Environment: real
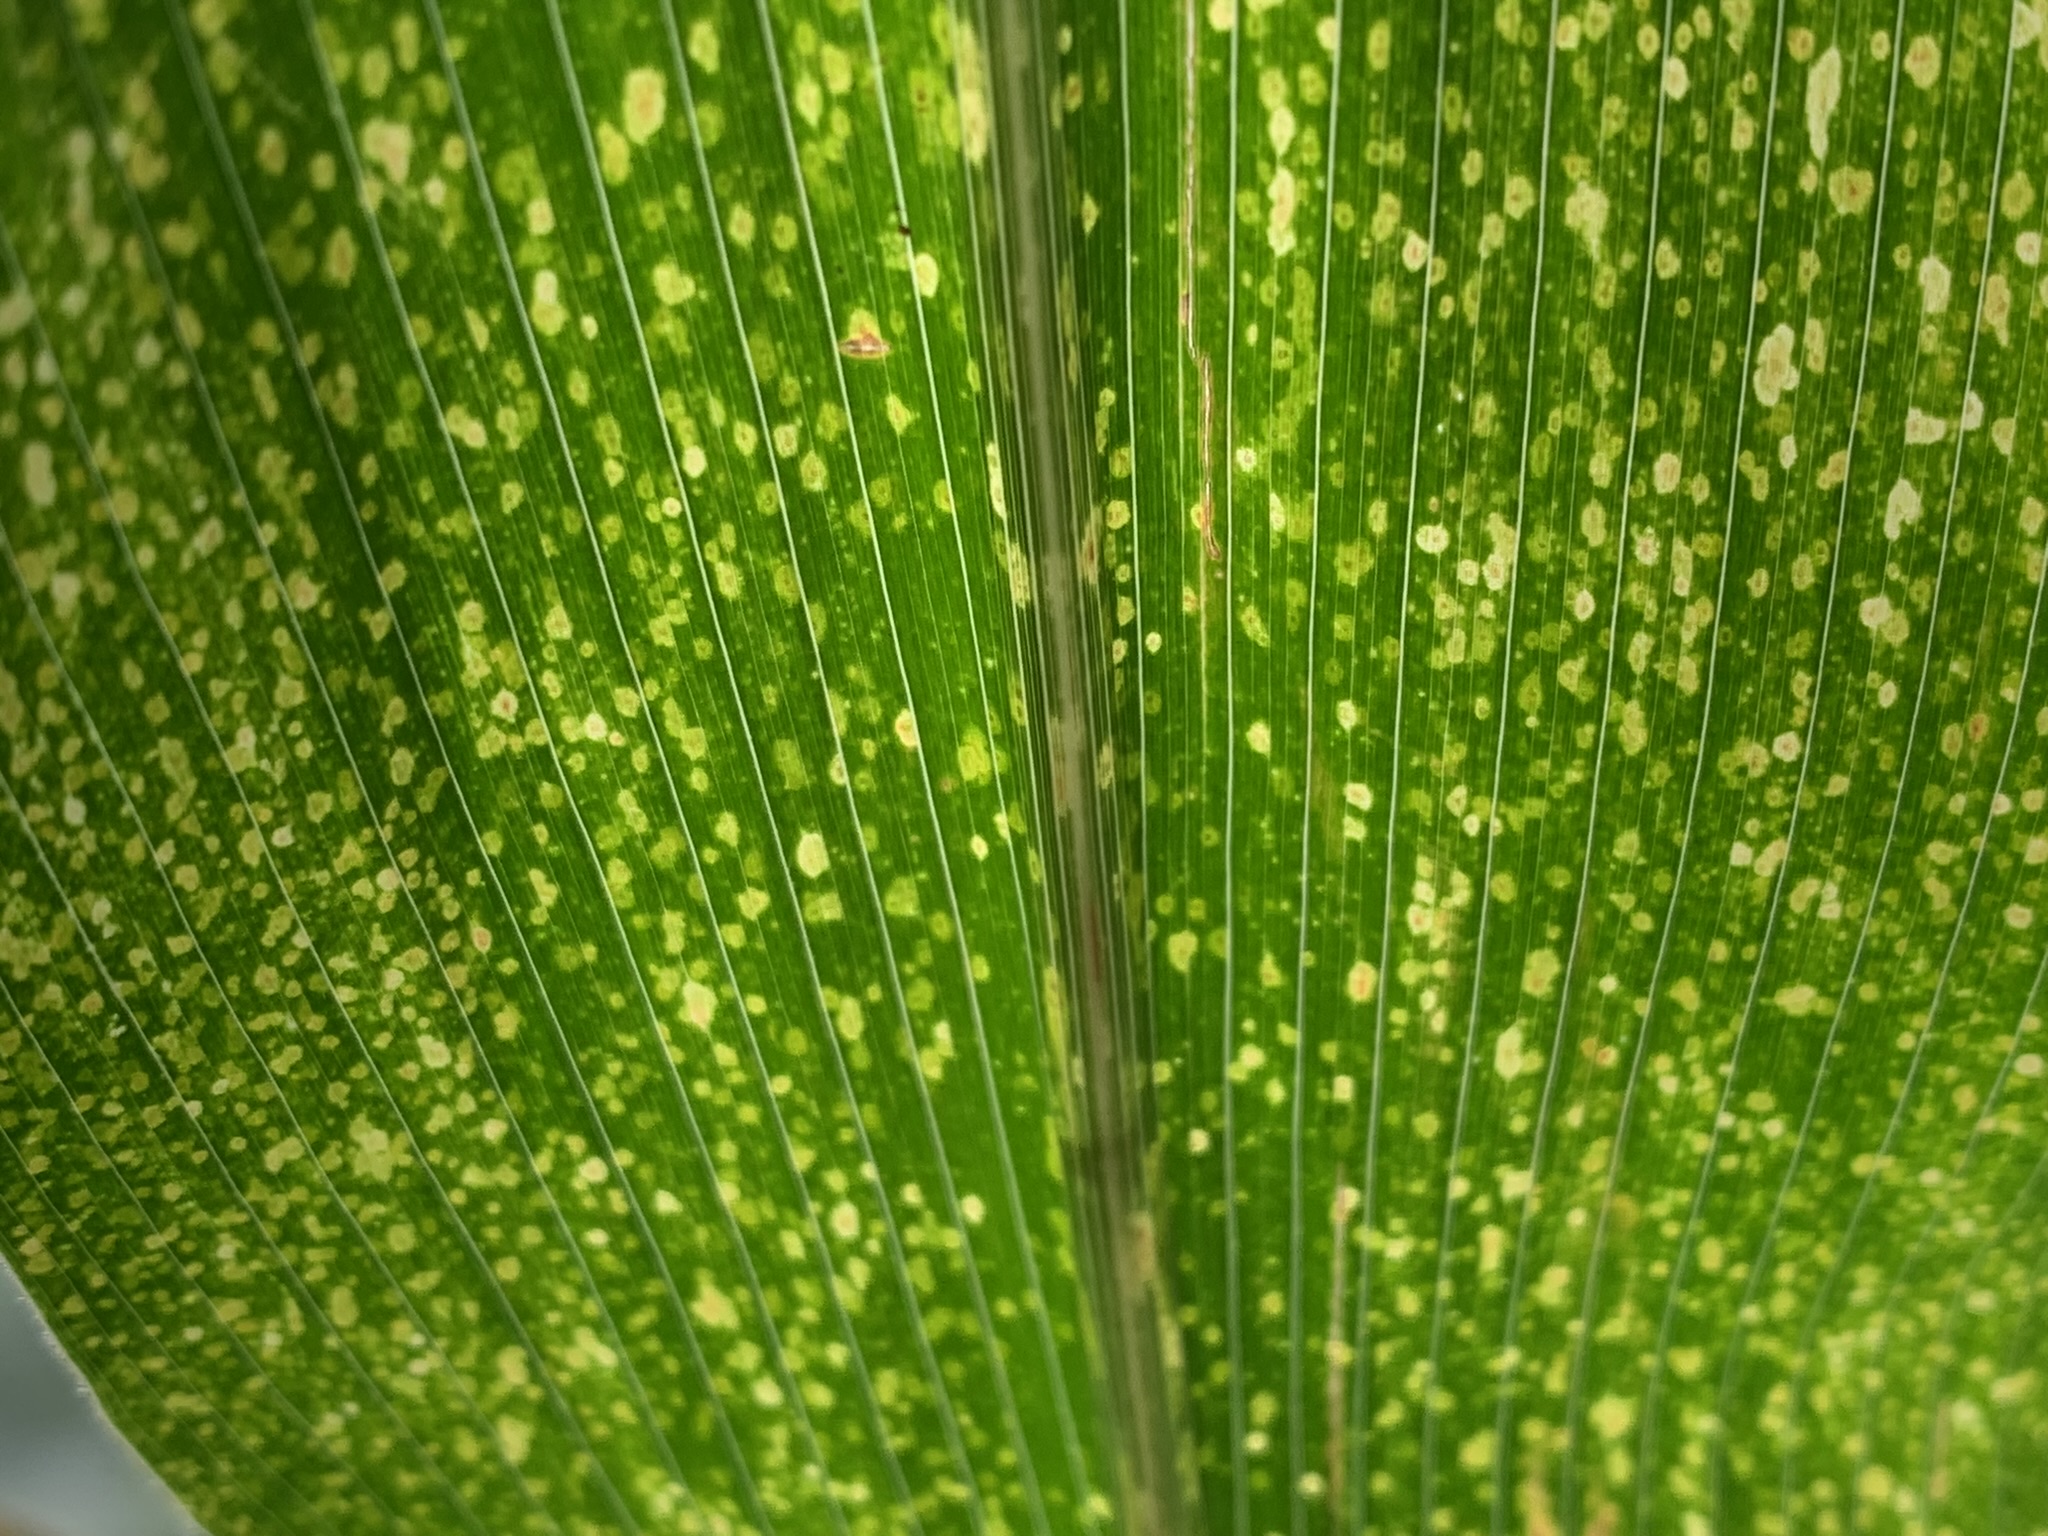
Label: lethal_necrosis